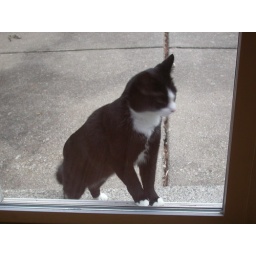
The super cute black cat knocked on our door at 7 in the morning.